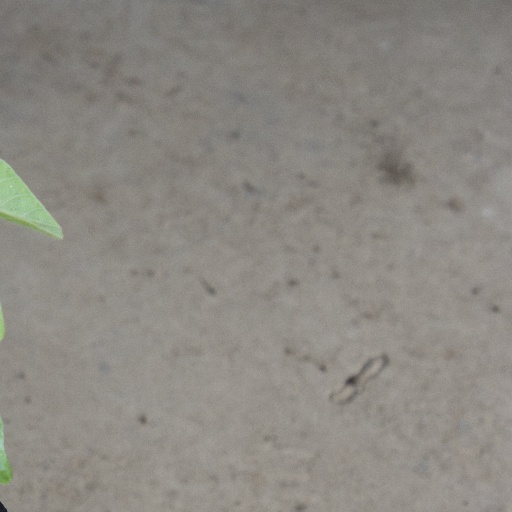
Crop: soybean